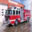
Label: truck